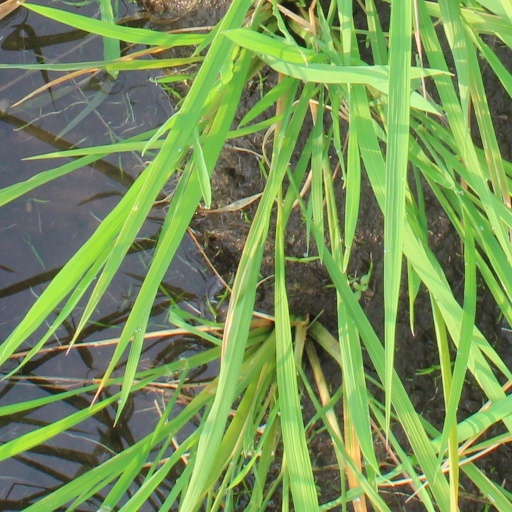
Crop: rice